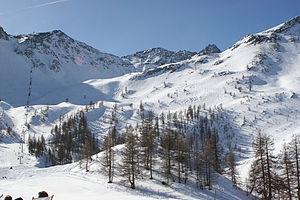
Les Hautes-Alpes sont un département français de la région Provence-Alpes-Côte d'Azur. L'Insee et la Poste lui attribuent le code 05. Son chef-lieu est Gap. Les habitants des Hautes-Alpes sont les Haut-Alpins. Les Hautes-Alpes sont un département dont le territoire est entièrement situé en zone de montagne, comprenant notamment la plus haute préfecture de France et la commune la plus élevée d'Europe. Il est frontalier avec l'Italie.
Serre Chevalier, dans le Briançonnais, est une station de sports d'hiver située dans la vallée de la Guisane dans le département des Hautes-Alpes, Alpes du Sud, près du parc national des Écrins. Elle a été créée en 1941 avec l'édification du téléphérique depuis Chantemerle vers le sommet de Serre-Chevalier. L'emblème historique de la station est un aigle, par référence au blason du Baron Borel du Bez.